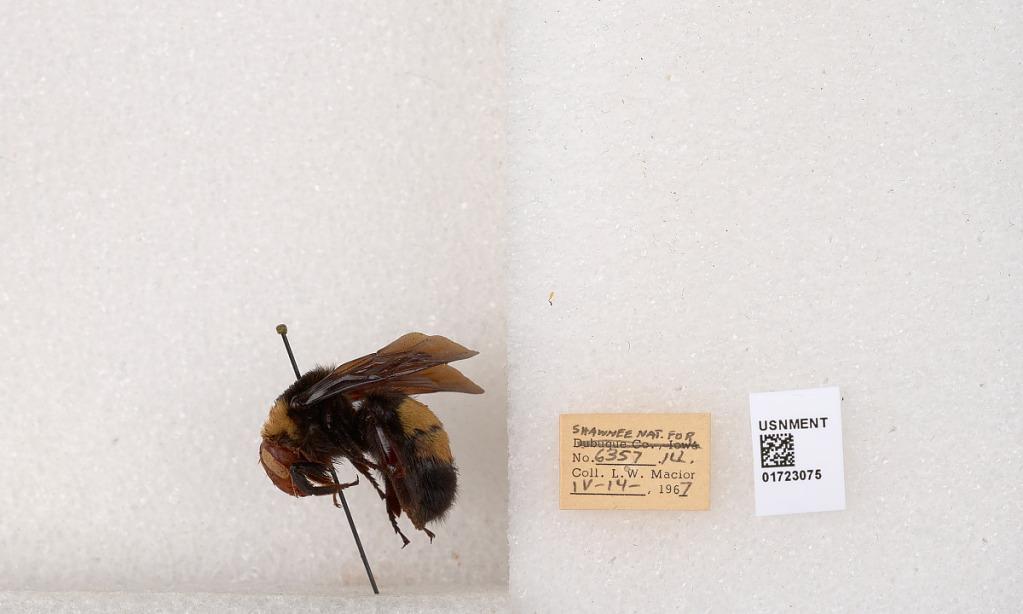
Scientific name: Bombus (Bombus) nevadensis auricormus
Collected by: L. Macior
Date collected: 1967-4-14
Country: United States
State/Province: Illinois
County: Johnson
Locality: Shawnee National Forest
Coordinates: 37.5114, -88.8011